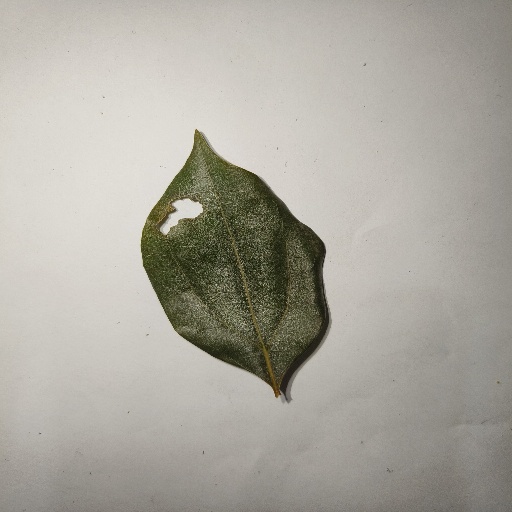
Species: Camphor
Leaf condition: Shot Hole